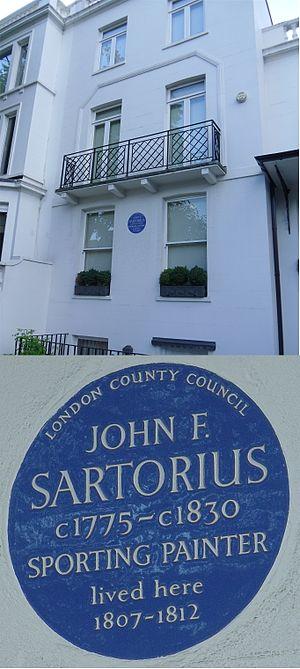
John Francis Sartorius est un peintre anglais né vers 1775 et mort en 1828.